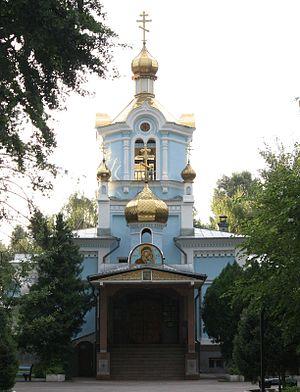
La cathédrale Notre-Dame de Kazan est une cathédrale orthodoxe russe située à Almaty au Kazakhstan.